2013–14 Calgary Flames season

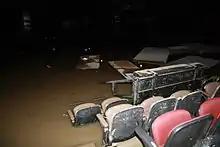
The Flames released images showing the extent of the flooding of the lower bowl

The Scotiabank Saddledome was one of many buildings impacted by the 2013 Alberta floods. The flooding of the Elbow and Bow Rivers swamped many areas of the city, including Stampede Park where the Saddledome is located. The event level of the arena was reported to be filled with water up to the 10th row of seating and the dressing rooms and control room for the video replay screen were under water. At a press conference held on June 22, 2013, team president Ken King stated that the arena had flooded up to the eighth row and that the event level of the facility was a "total loss." He added that the team's equipment and some memorabilia had also been destroyed, but expressed confidence that the facility would be repaired and ready in time for the October start to the season. Prospect Ben Hanowski was among the 100,000 people forced to evacuate by the floods. He described the situation as "almost terrifying," but praised the city's community spirit in the disaster: "I didn't know how I was going to get [out of downtown]. I didn't know if I could get a rental car out of the garage and through some water to get up here, and I had a person come up to me right away and ask if I had a place to go and if I had a way to get there and basically offered me a ride somewhere. I'd never met the person before. I think that example, right there, kind of speaks to what the city of Calgary is all about."